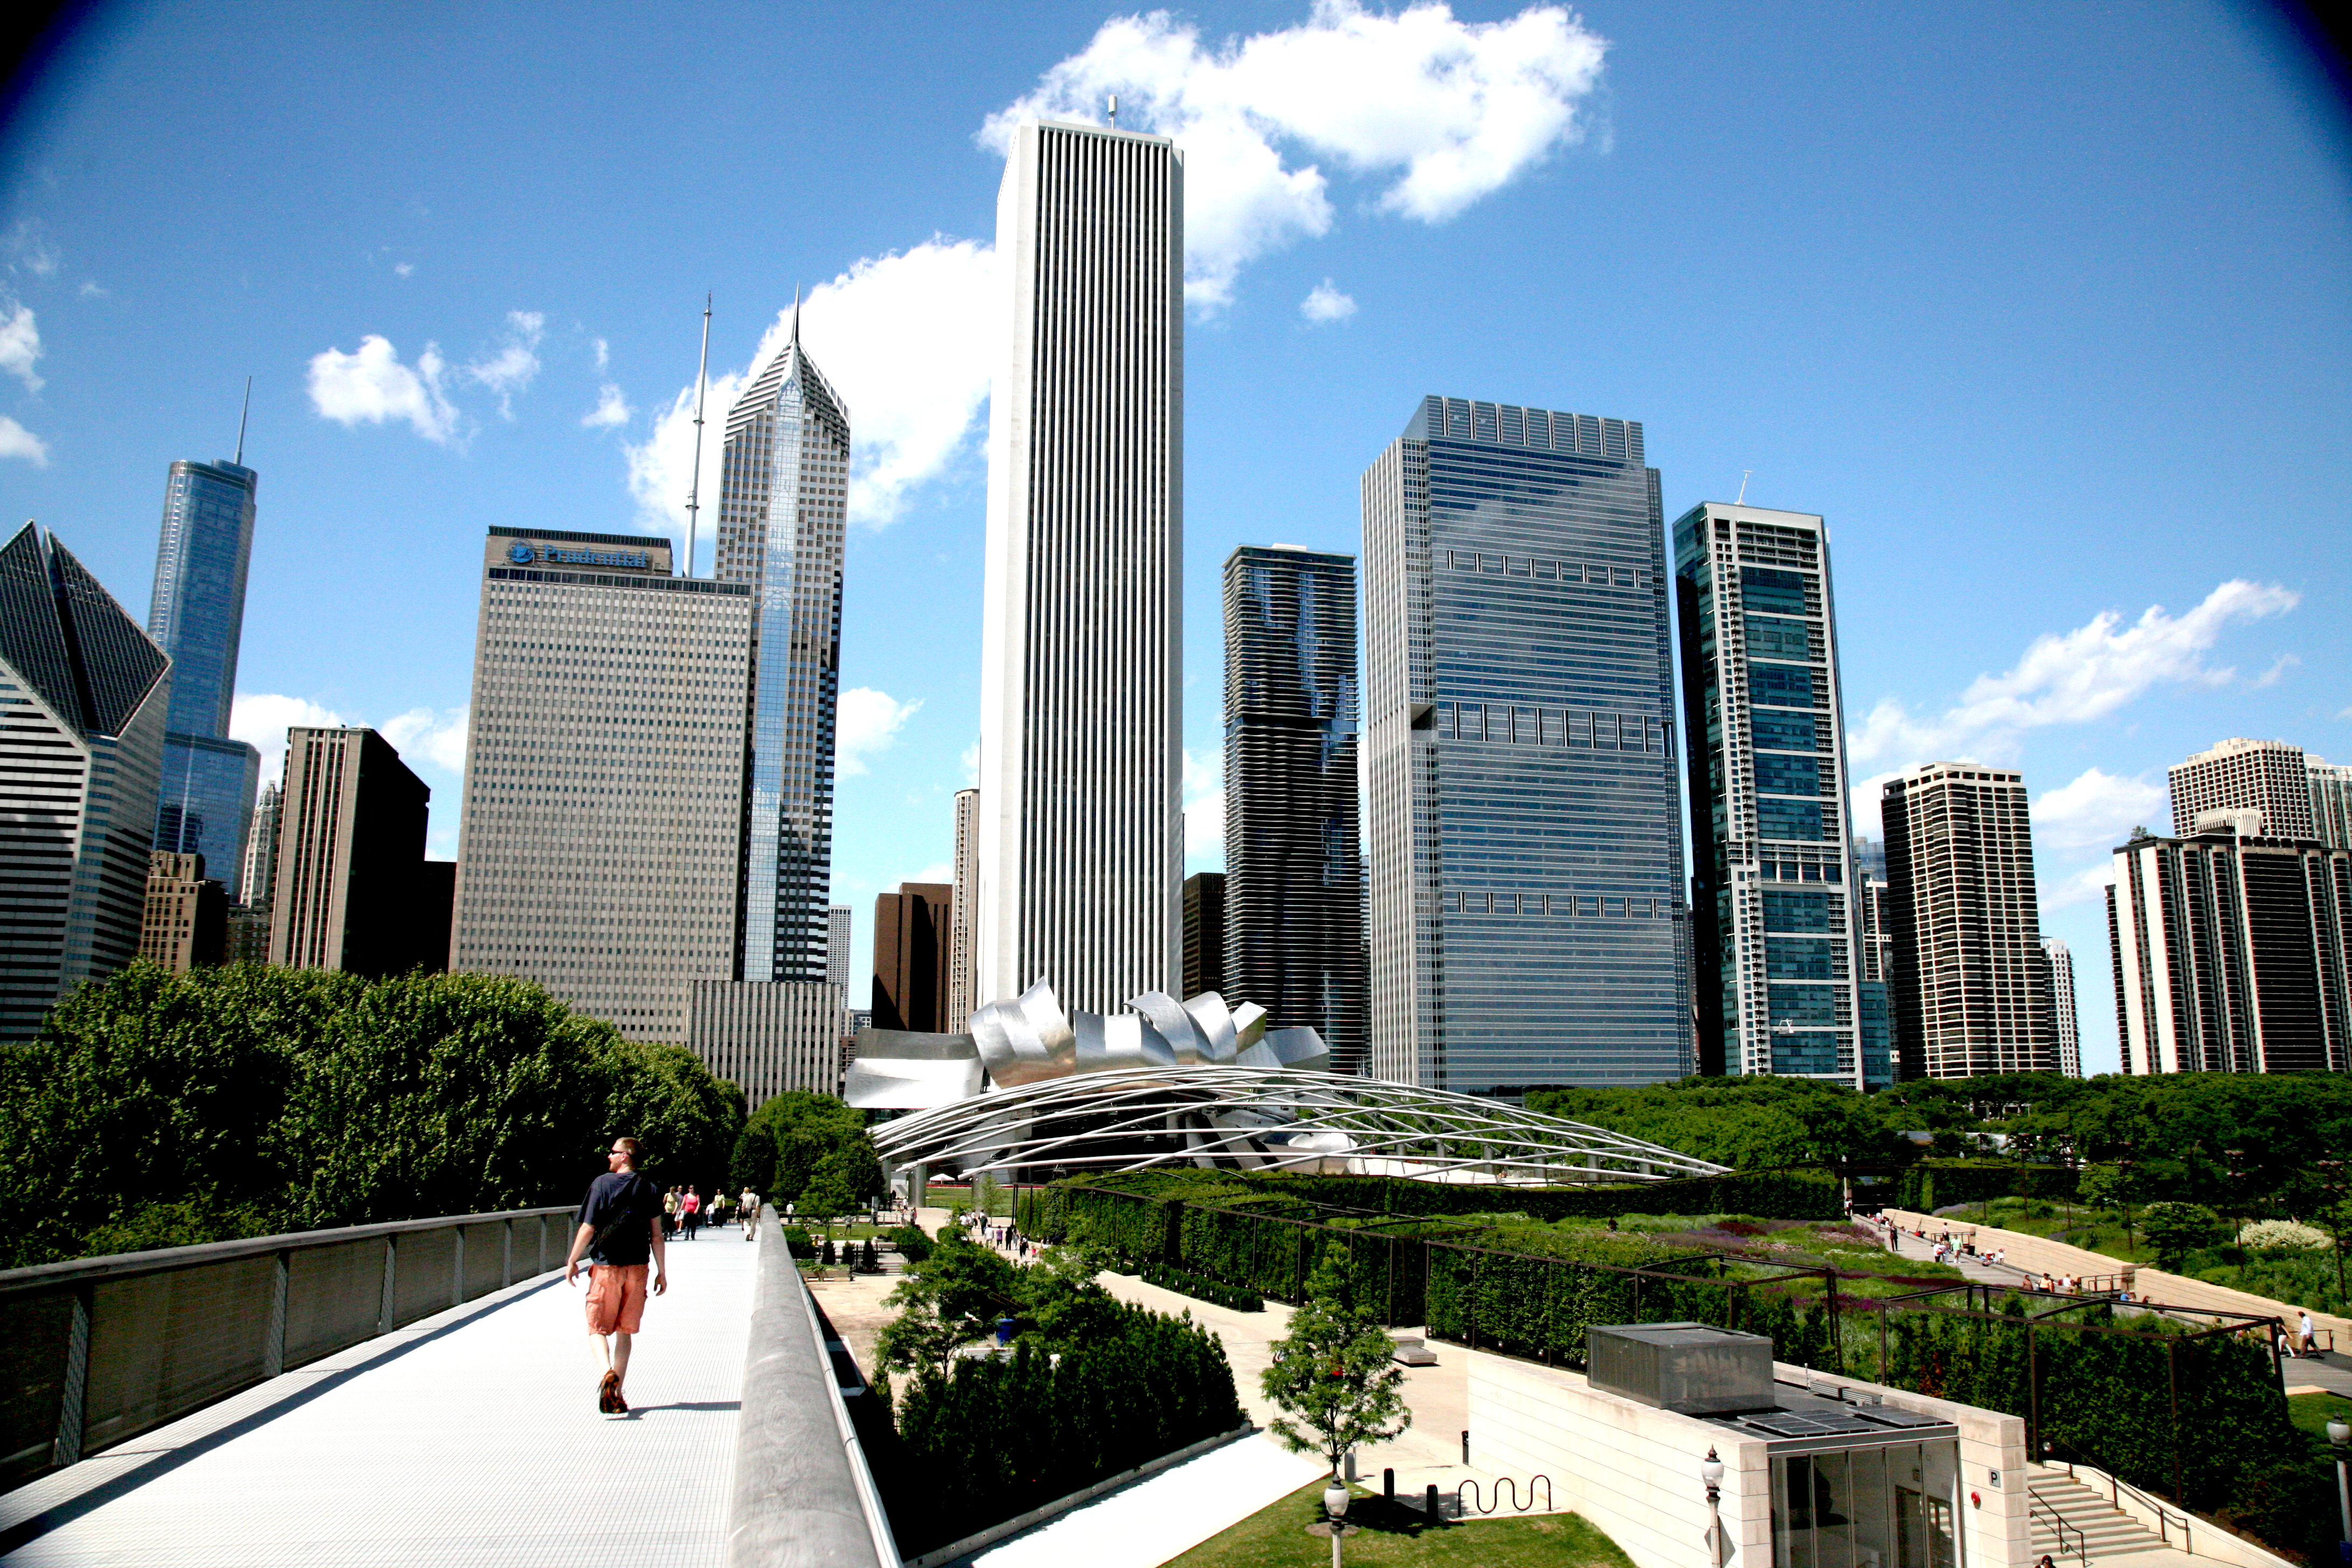
pedestrian, cloud, architecture, skyline, street, building, city, skyscraper, cityscape, downtown, tower, canon, park, landmark, chicago, tower block, nuages, illinois, 5d, passerelle, urbanlandscape, loop, headquarters, canon5d, metropolis, condominium, skycraper, neighbourhood, millenniumpark, bridgeway, aontower, jeannegang, renzopiano, nicholsbridgeway, urban area, human settlement, metropolitan area